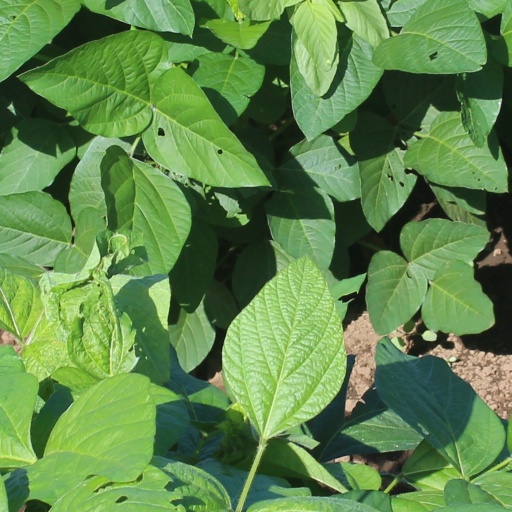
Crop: soybean